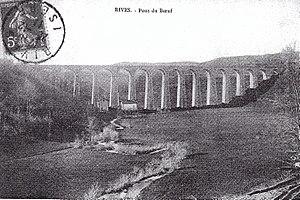
Le viaduc du Pont-du-bœuf est un pont ferroviaire situé à la limite des communes de Réaumont et de Rives, dans le département de l'Isère en France, qui permet à la ligne Lyon - Grenoble de franchir la rivière Fure.